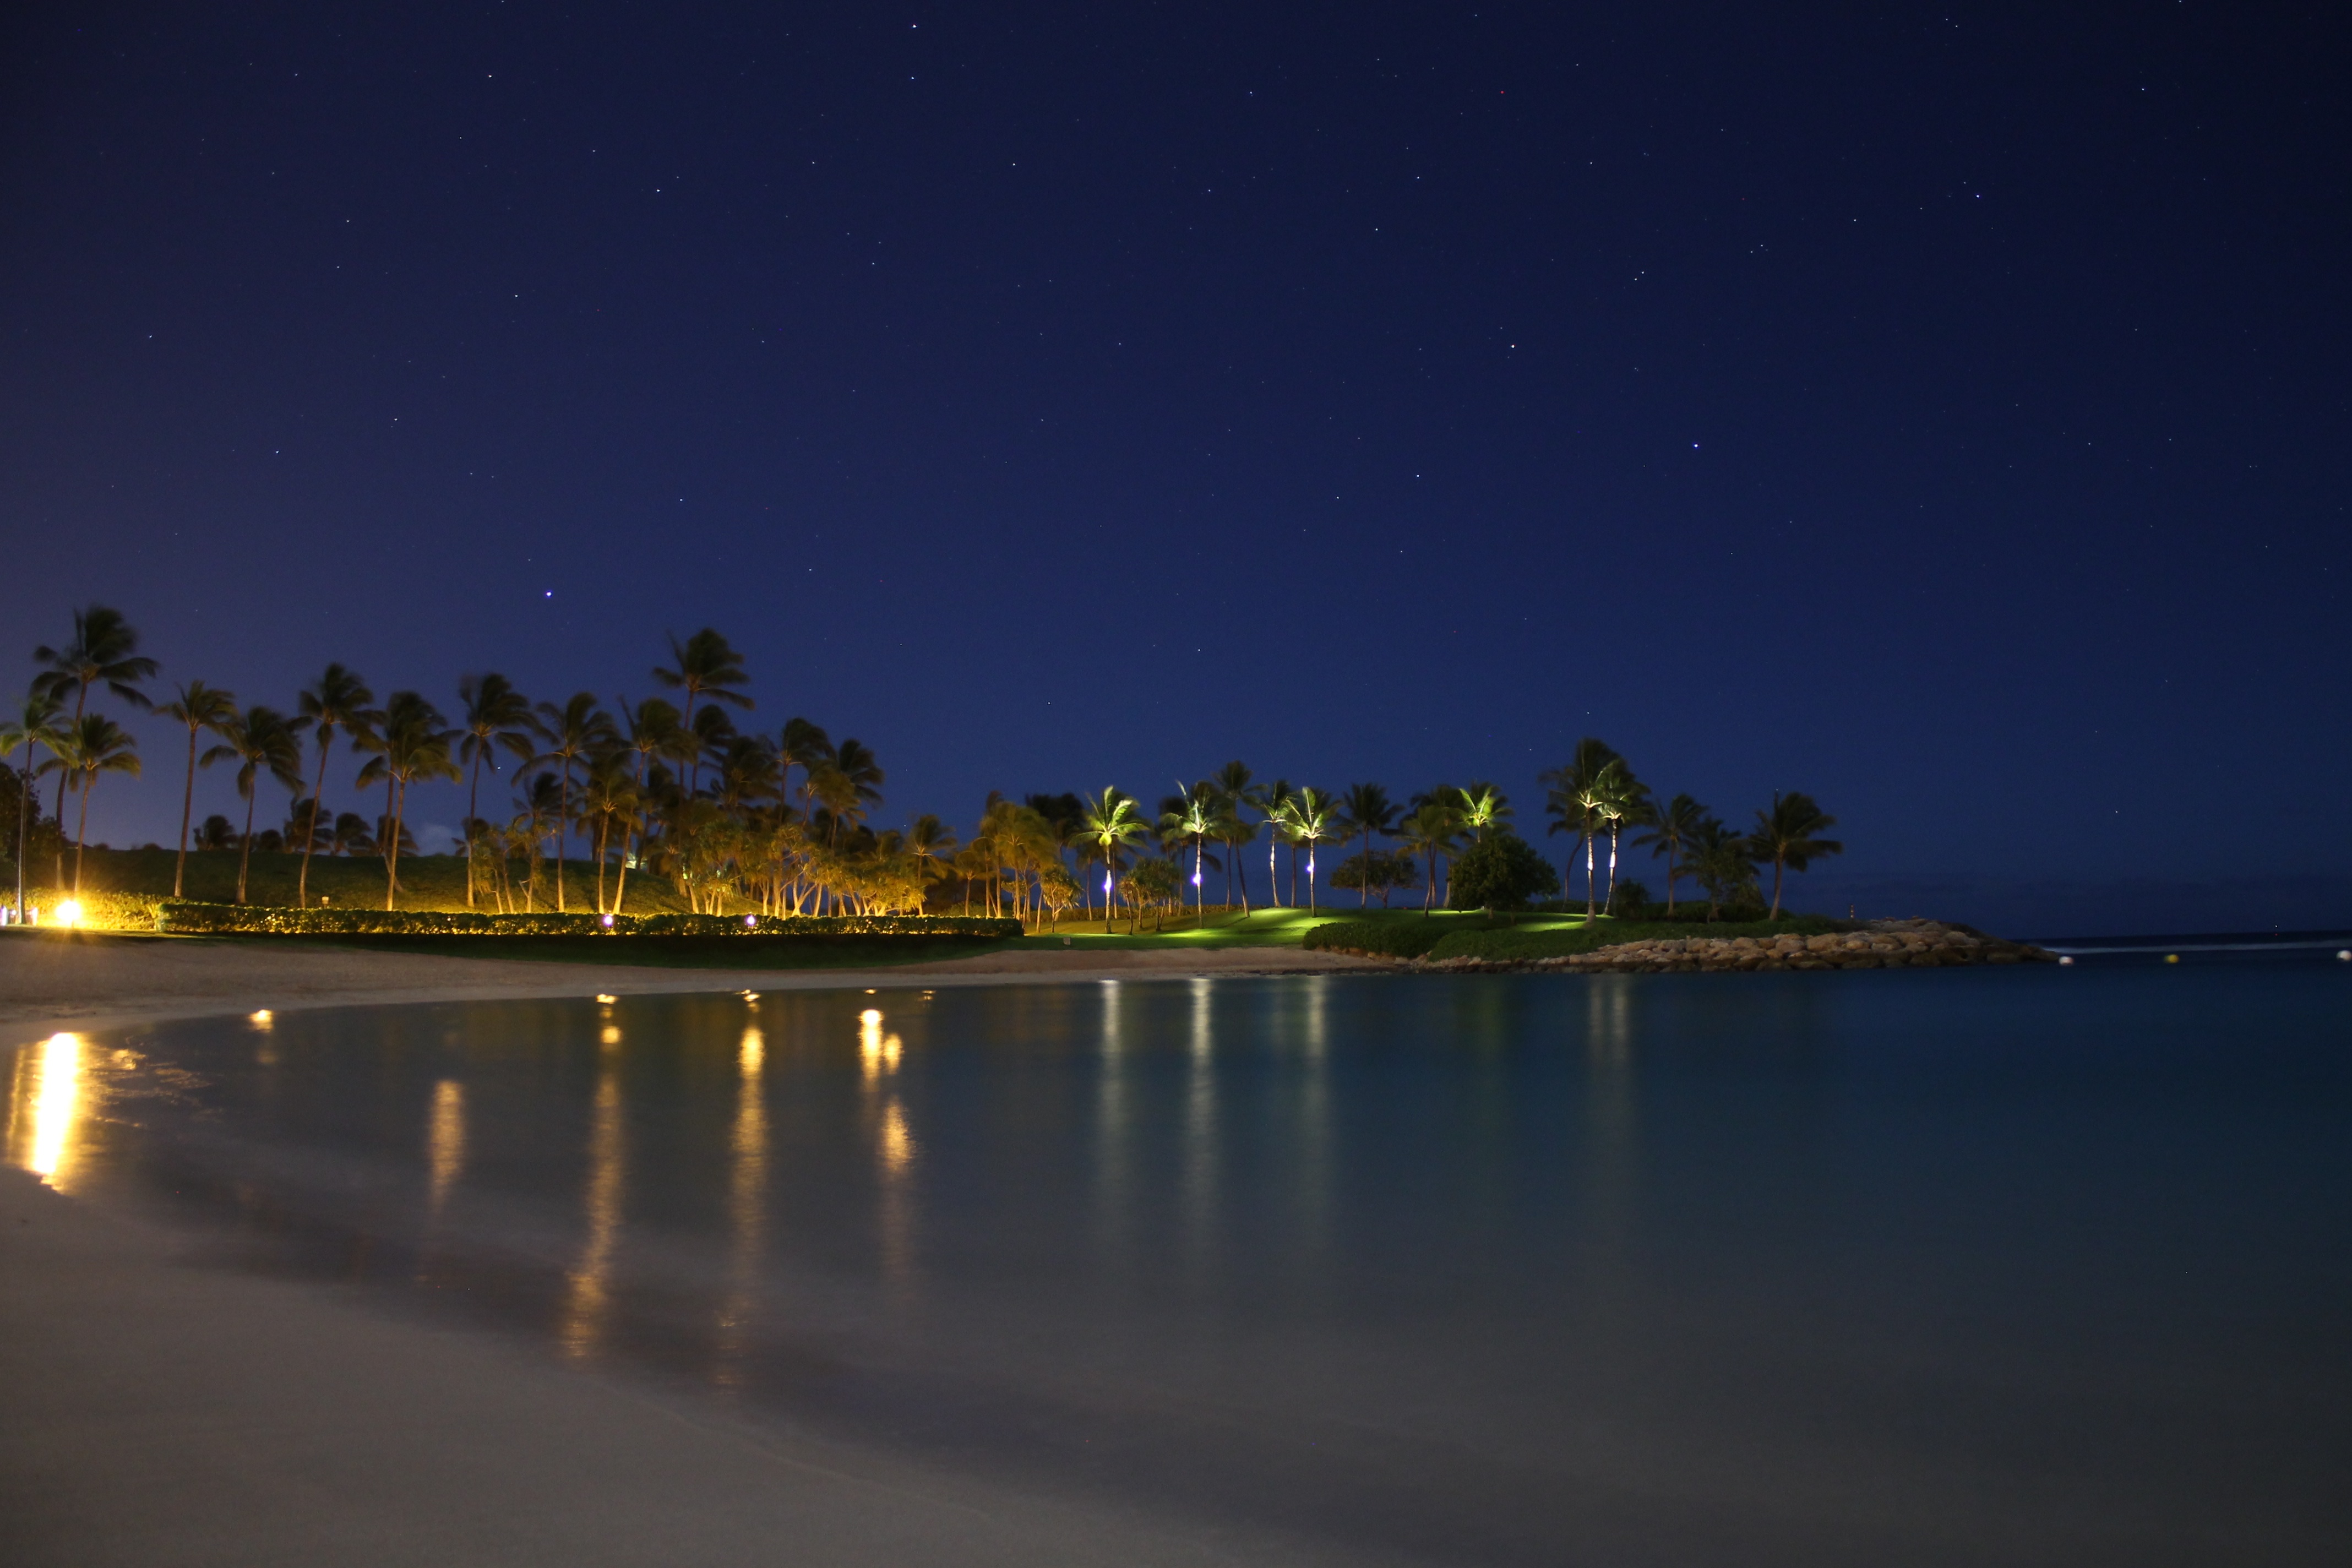
sea, horizon, light, sky, night, morning, lake, dawn, atmosphere, dusk, evening, reflection, bay, lighting, moonlight, atmosphere of earth